Describe the emotion expressed in this image:  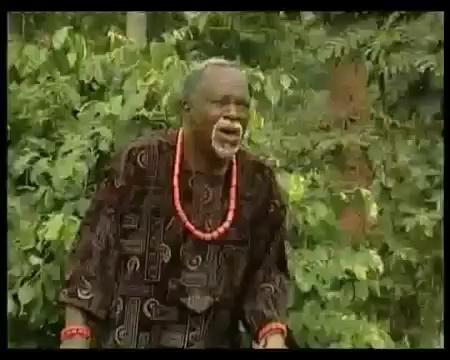
This person displays Pain, valence and arousal with low intensity.